Lorenzo Turchi-Floris

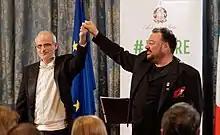
Maestro Lorenzo Turchi Floris (left) and tenor Carlos De Antonis (2019)

Lorenzo Turchi-Floris is an Italian composer, conductor, pianist and professor.